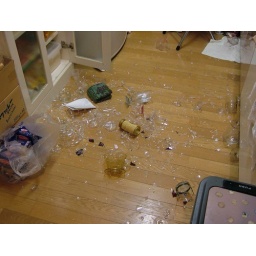
london bridge was not falling down, but....all of my wine glasses were broken in this accident.